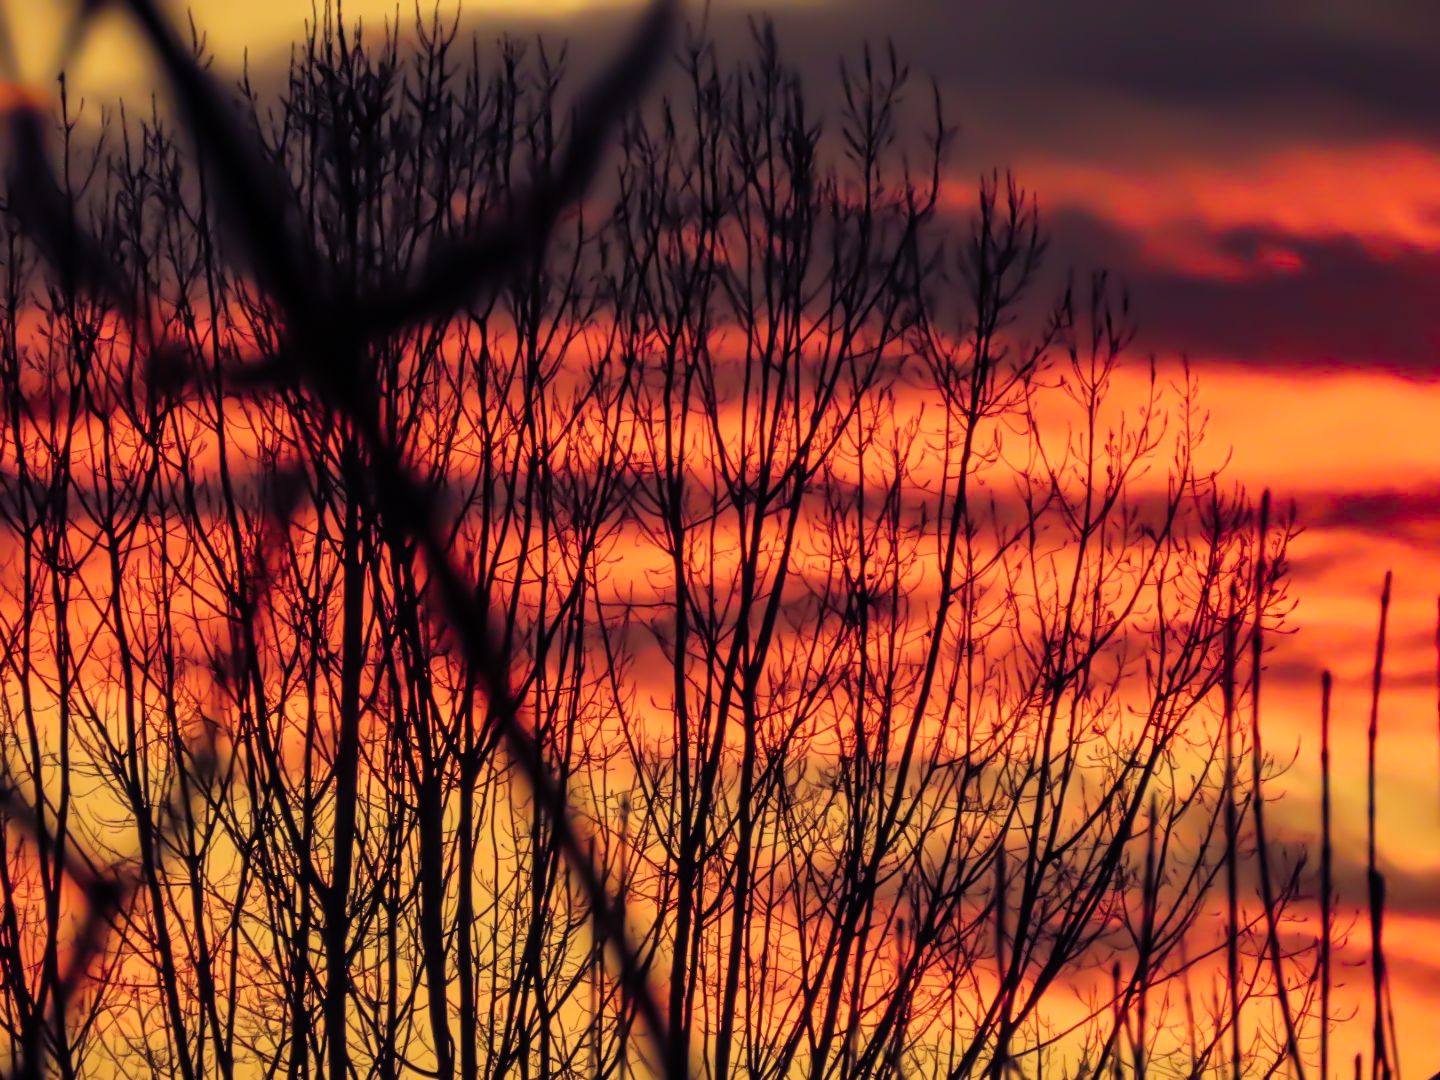
Bare Tree Branches against Sunset
The image shows the shadows of tall, leafless tree branches, and behind them a sunset sky in shades of orange, yellow, and red, with some black clouds.
Low-angle shot. The image captures the shadows of dark, leafless tree branches, suggesting an autumn atmosphere. In the background, a magical sunset sky glows in shades of yellow, orange, and red, with some dark clouds, adding depth and beauty to the scene and contrasting with the dark tree branches. A calm and deep atmosphere pervades the scene.
Labels: Nature, Outdoors, Sky, Sunset, Scenery, Silhouette, Landscape, Sunlight, Plant, Vegetation, Sunrise, Tree, Bonfire, Fire, Flame, Cloud, Land, Woodland, Reed, Tree branches
Camera: Canon Canon PowerShot SX70 HS
Lens: 3.8-247.0 mm
Aperture: F5.6
Exposure: 1/2000 sec
ISO: 1000
Focal length: 114.6 mm